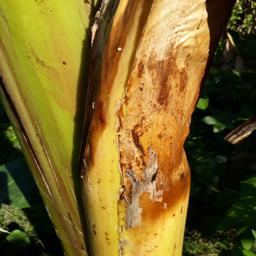
Label: PSEUDOSTEM WEEVIL